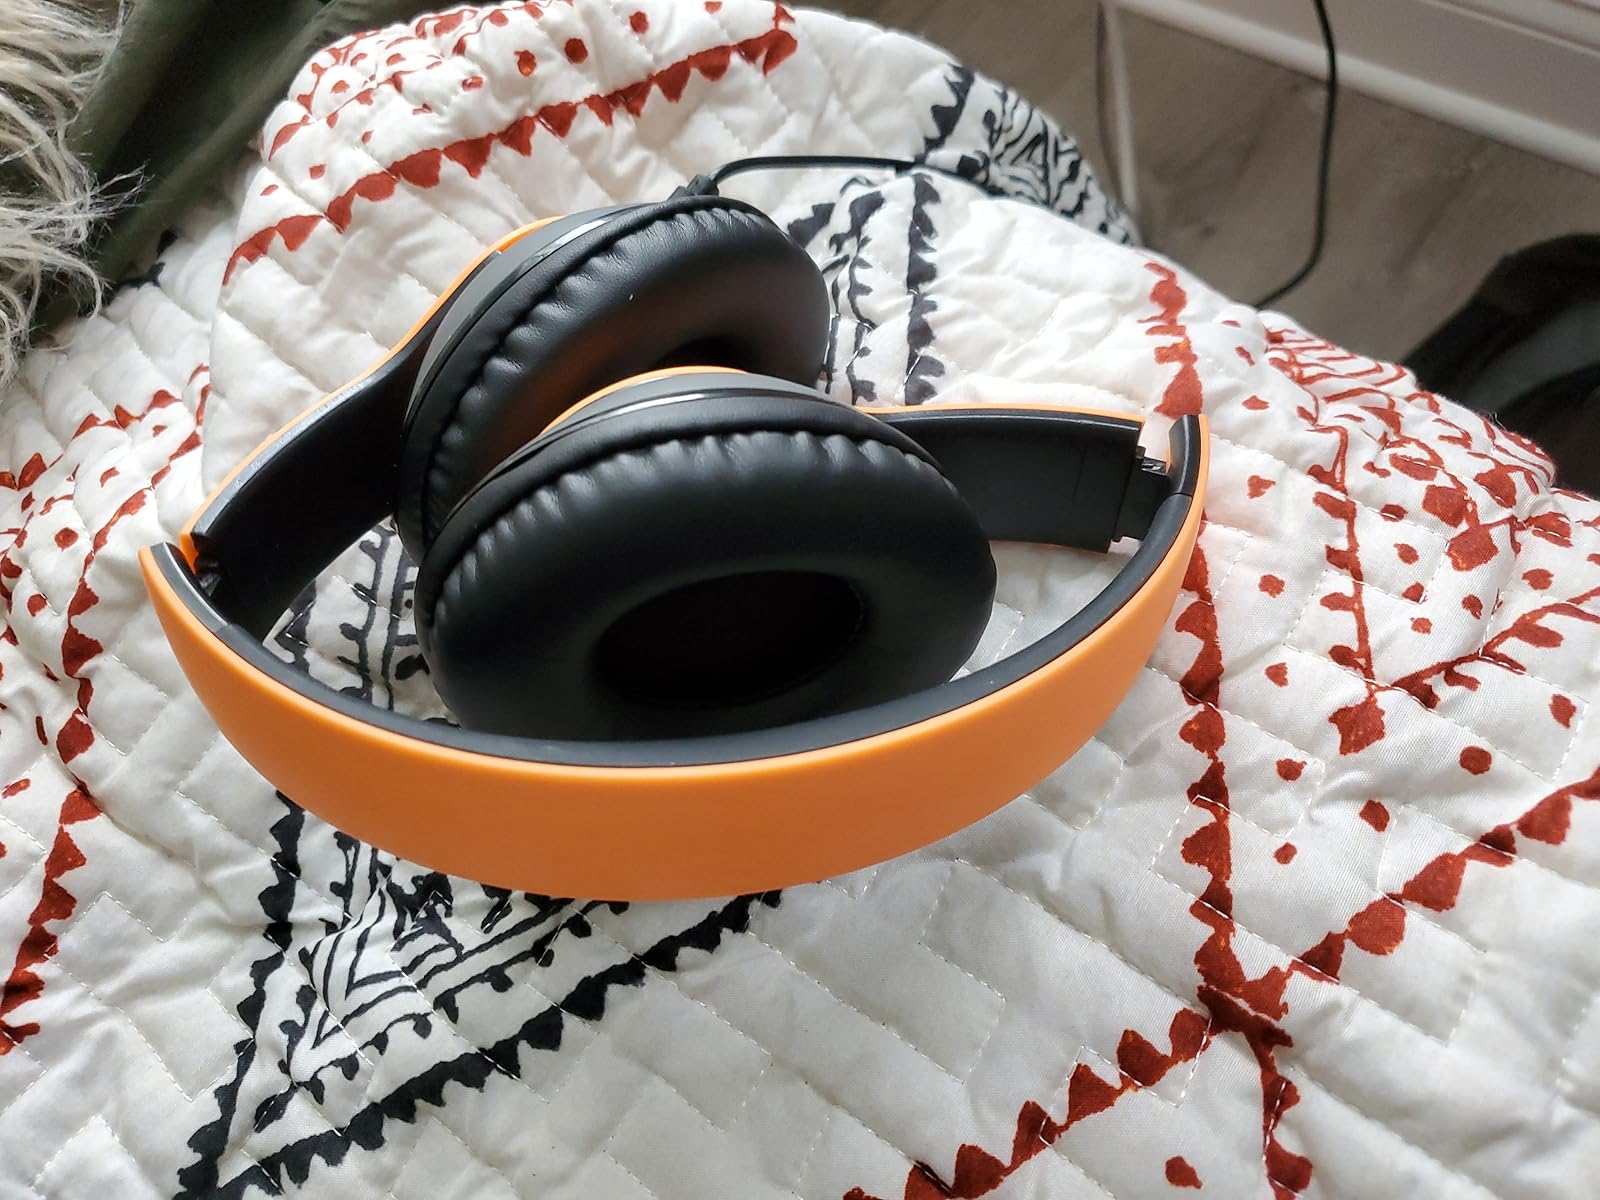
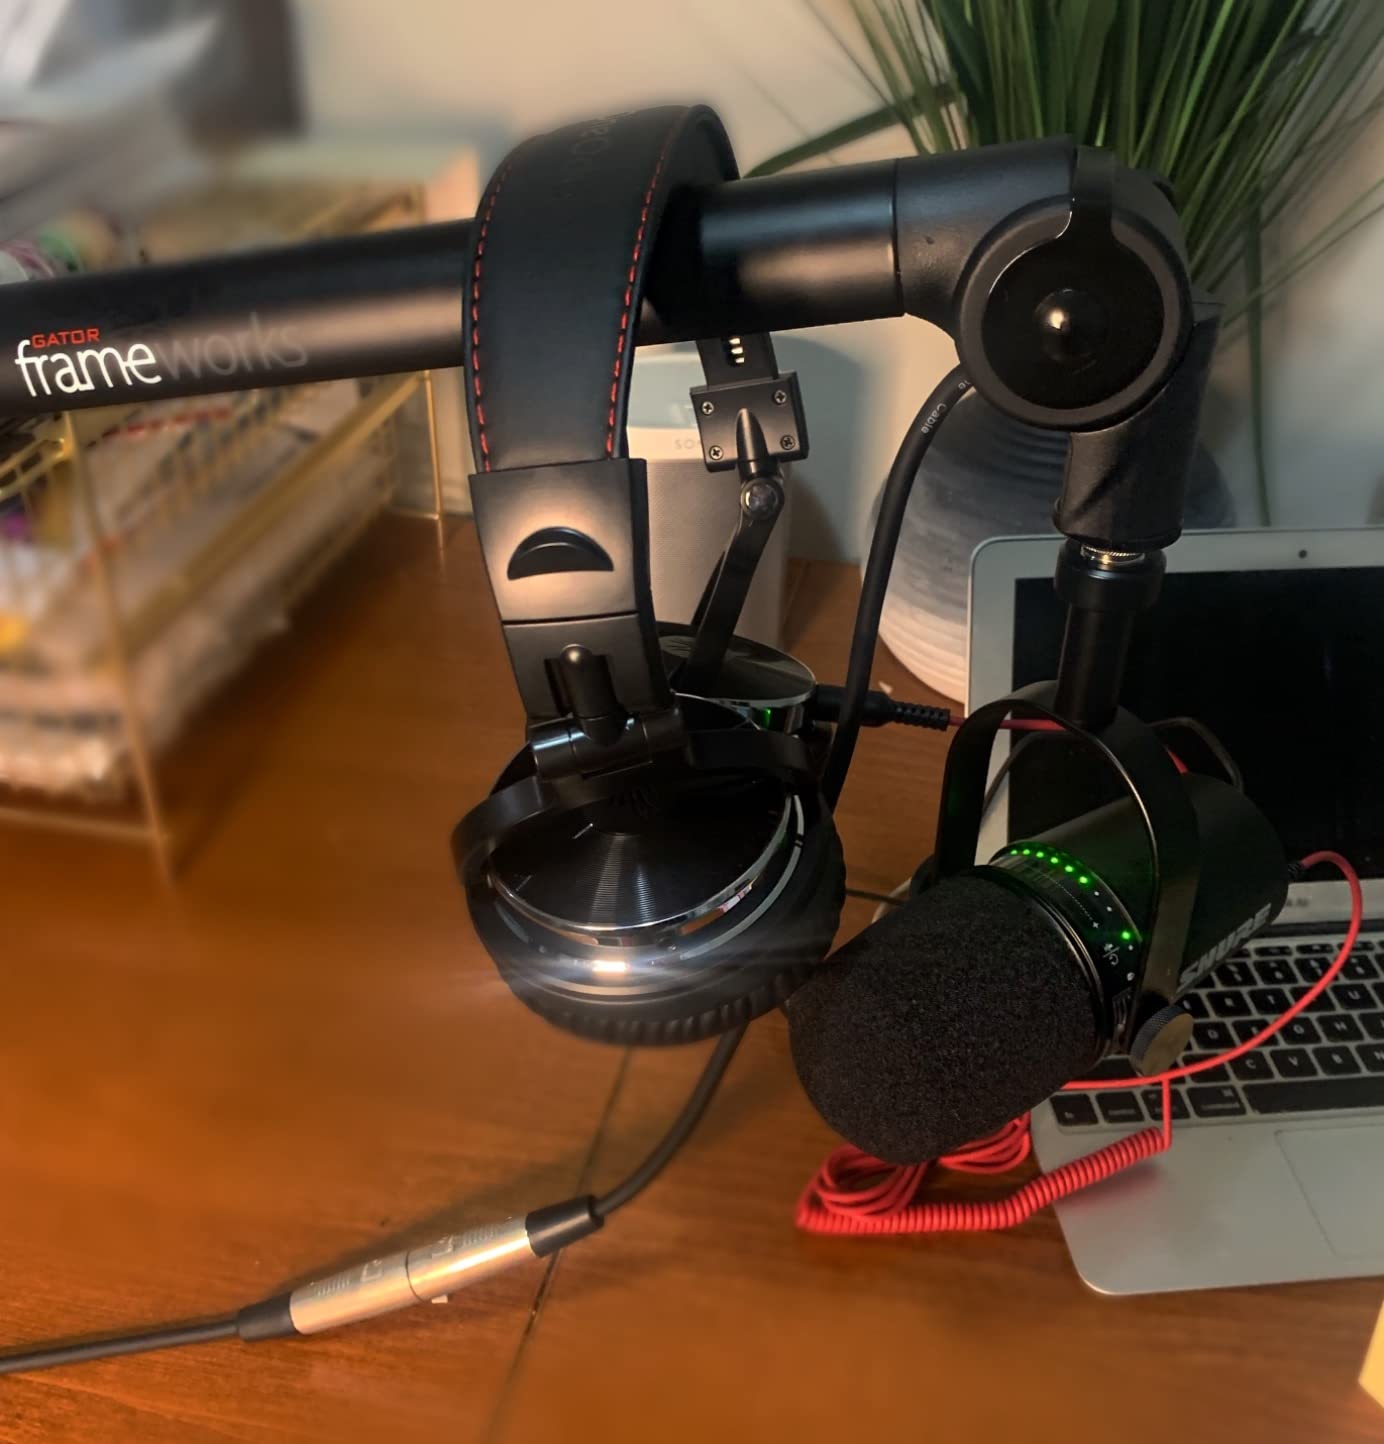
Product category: headphones
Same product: no